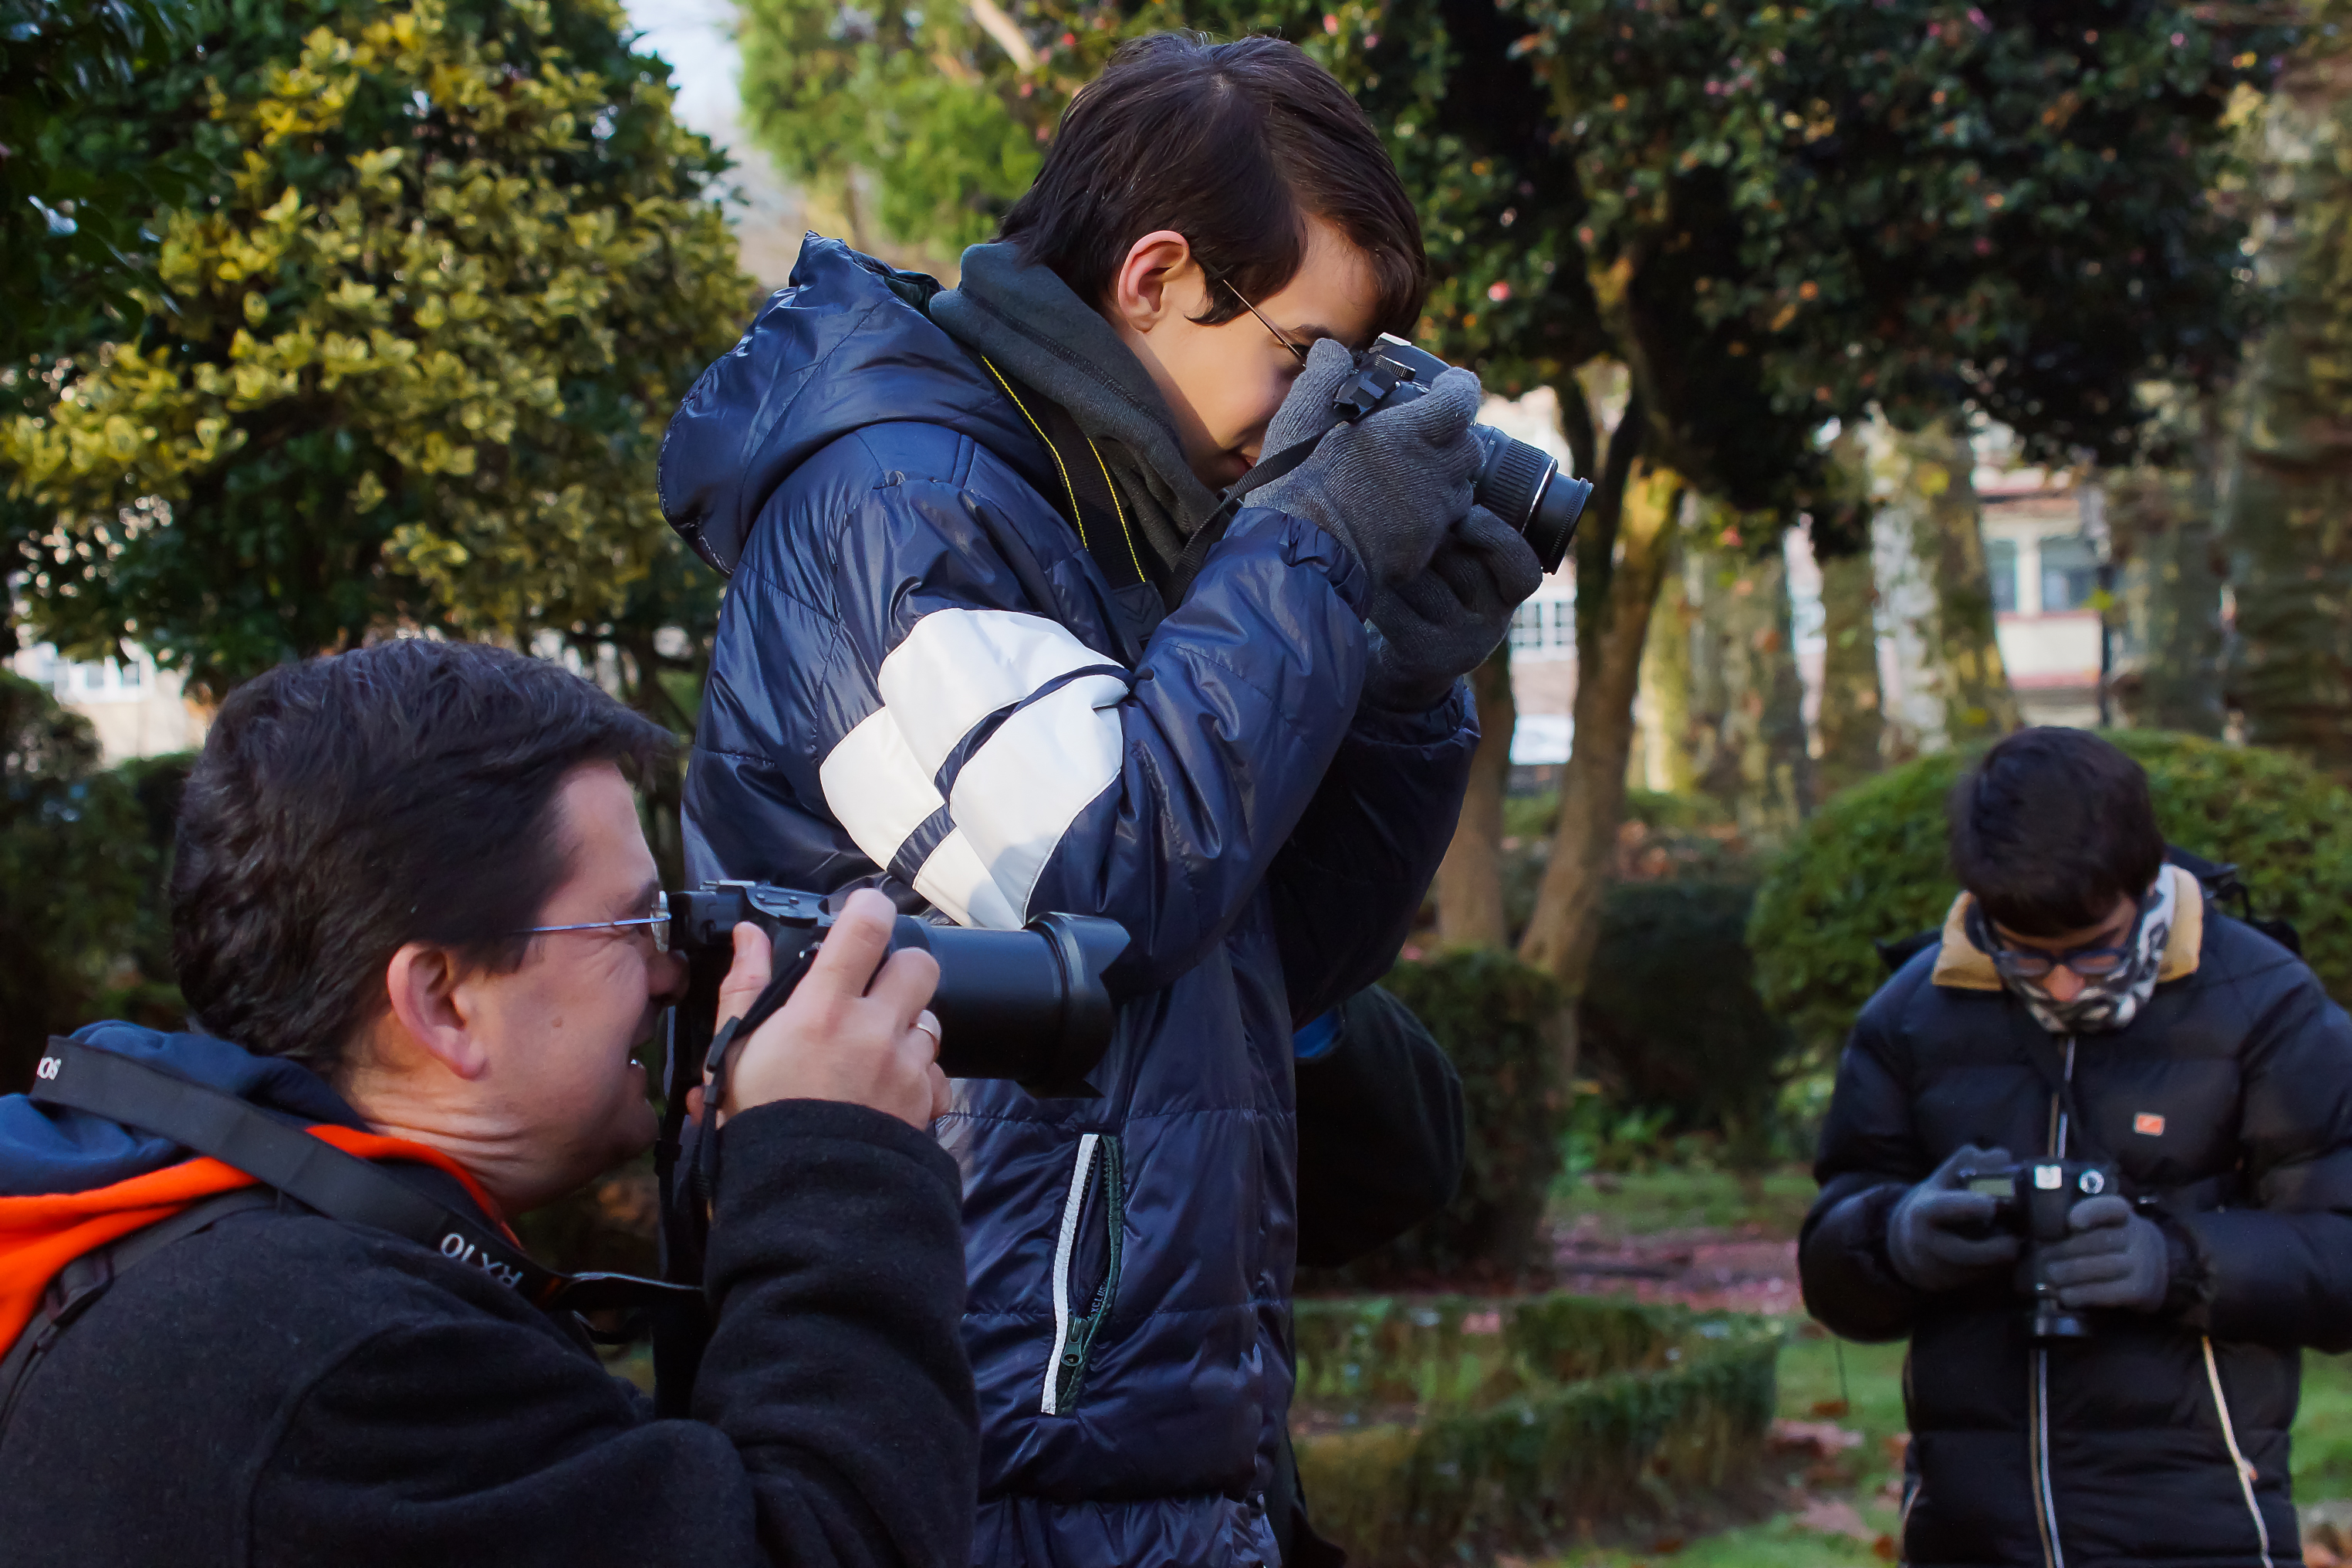
people, street, photo, calle, gente, photographers, a77, g, ggl1, gaby1, xovesphoto, varios, some, sonya77, sigma50500mm, 50500, xelodegalicia, photographed, fotografiados, fotografos, interaction, gabrielcoru a